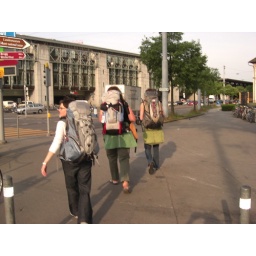
Girls walking to train station, end of trip in Zurich to catch the bus to the airport.. Packs in motion